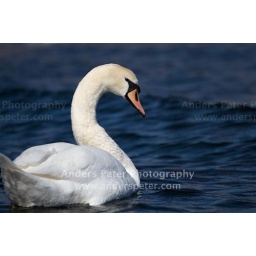
Beautiful swan in the sun and with a deep blue ocean background color